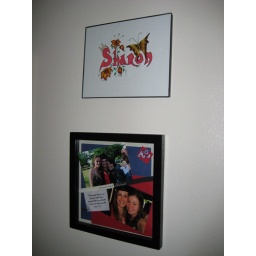
wall by my bed